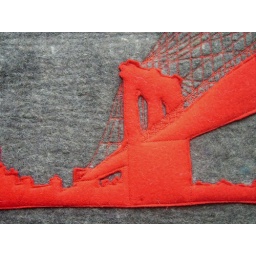
brooklyn bridge in red